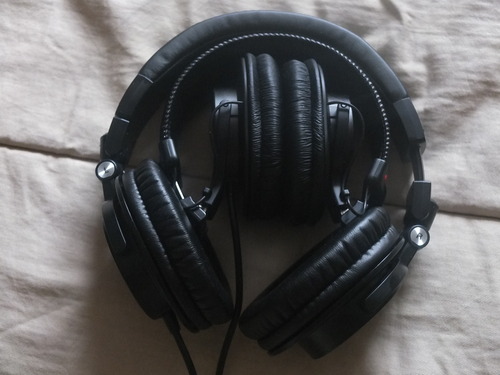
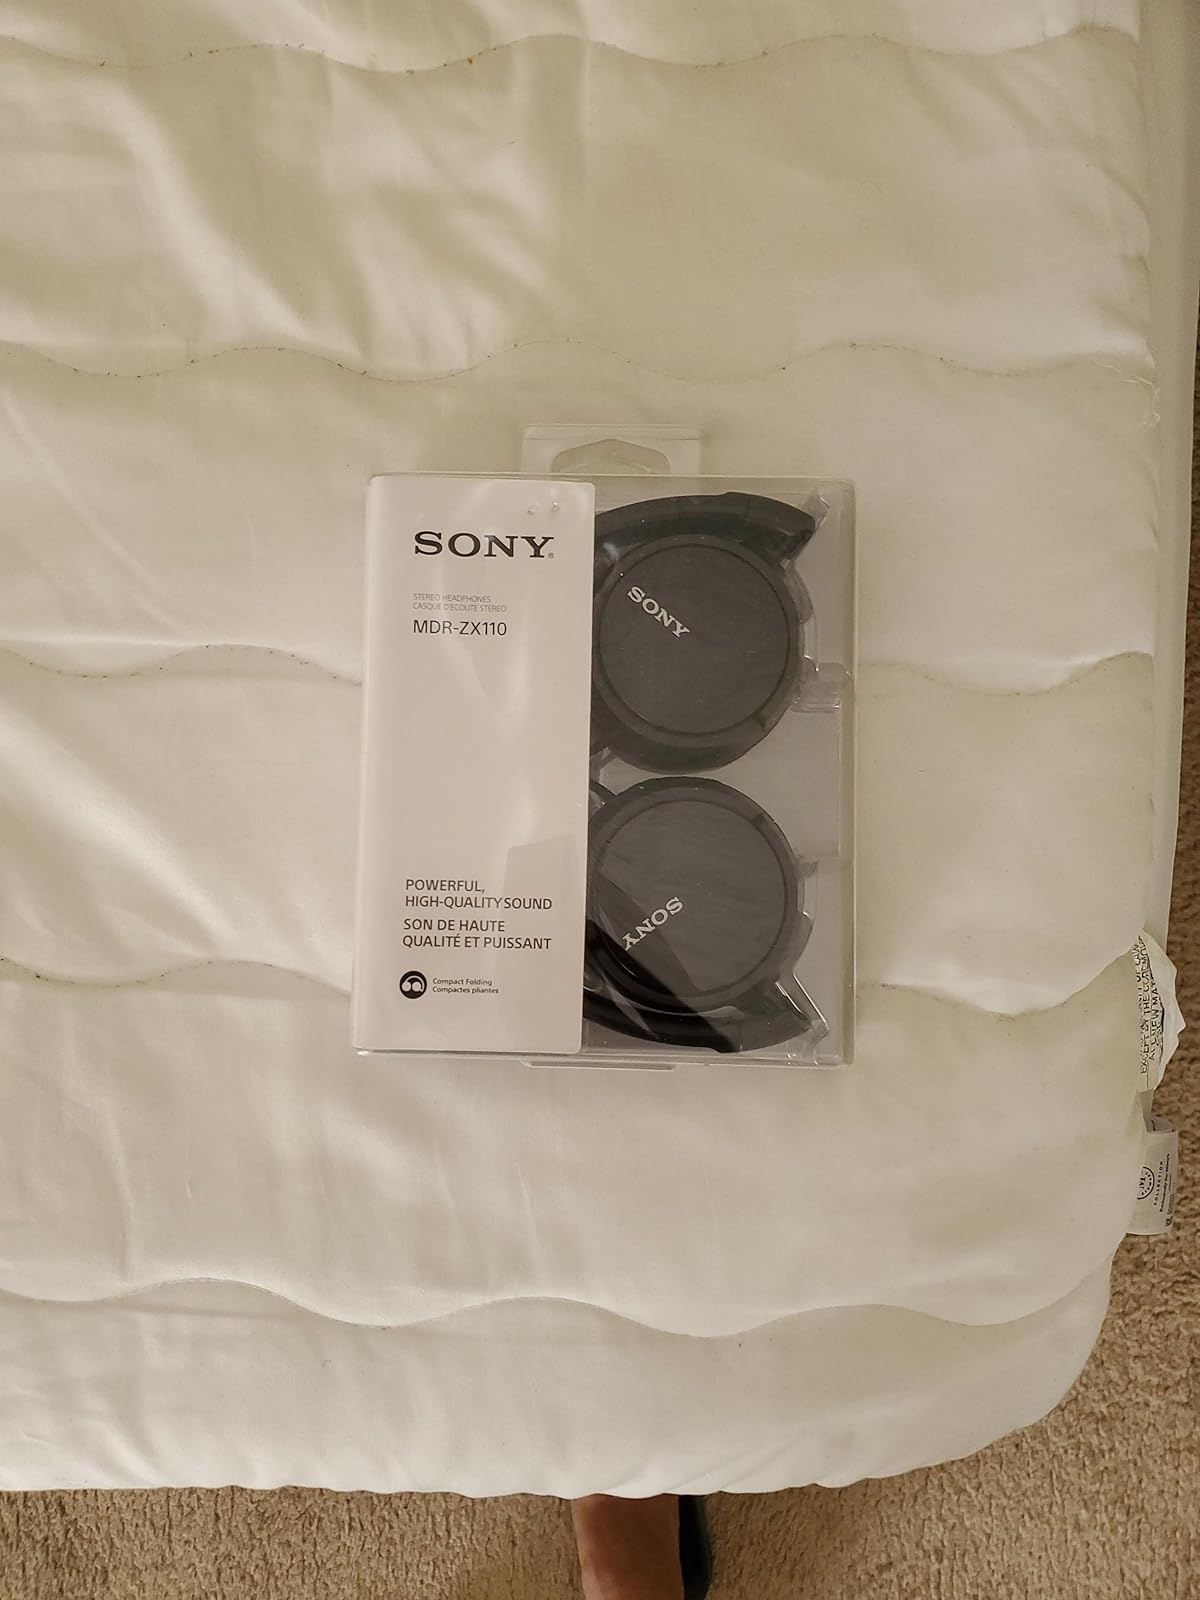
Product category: headphones
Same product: no